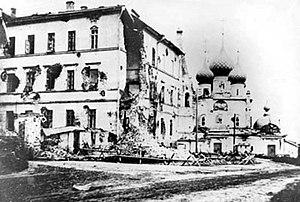
L' insurrection de Iaroslavl s'est produite entre le 6 et le 12 juillet 1918 à Iaroslavl sous l'impulsion de l'Armée blanche. Elle a été écrasée par les forces de l'Armée rouge.